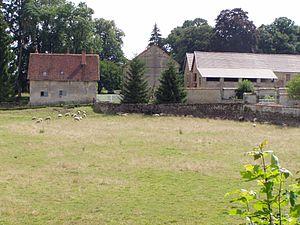
Vue de l'ancienne abbaye de Bourras (Nièvre).
Cet article liste les abbayes cisterciennes actives ou ayant existé sur le territoire français actuel. Ces abbayes ont appartenu, à différentes époques, à des ordres ou des congrégations ou des groupements dits « cisterciens ».
L’abbaye de Bourras, de Bourads ou de Bouras, est une ancienne abbaye cistercienne située à Saint-Malo-en-Donziois près de Châteauneuf-Val-de-Bargis, dans la Nièvre.
Saint-Malo-en-Donziois est une commune française située dans le département de la Nièvre, en région Bourgogne-Franche-Comté.